Orphan (2016 film)

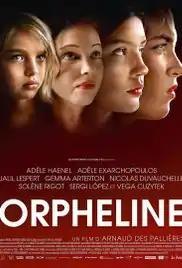
Film poster

Orphan is a 2016 French drama film directed by Arnaud des Pallières and starring Adèle Haenel, Adèle Exarchopoulos, Solène Rigot and Vega Cuzytek. It was screened in the Special Presentations section at the 2016 Toronto International Film Festival.